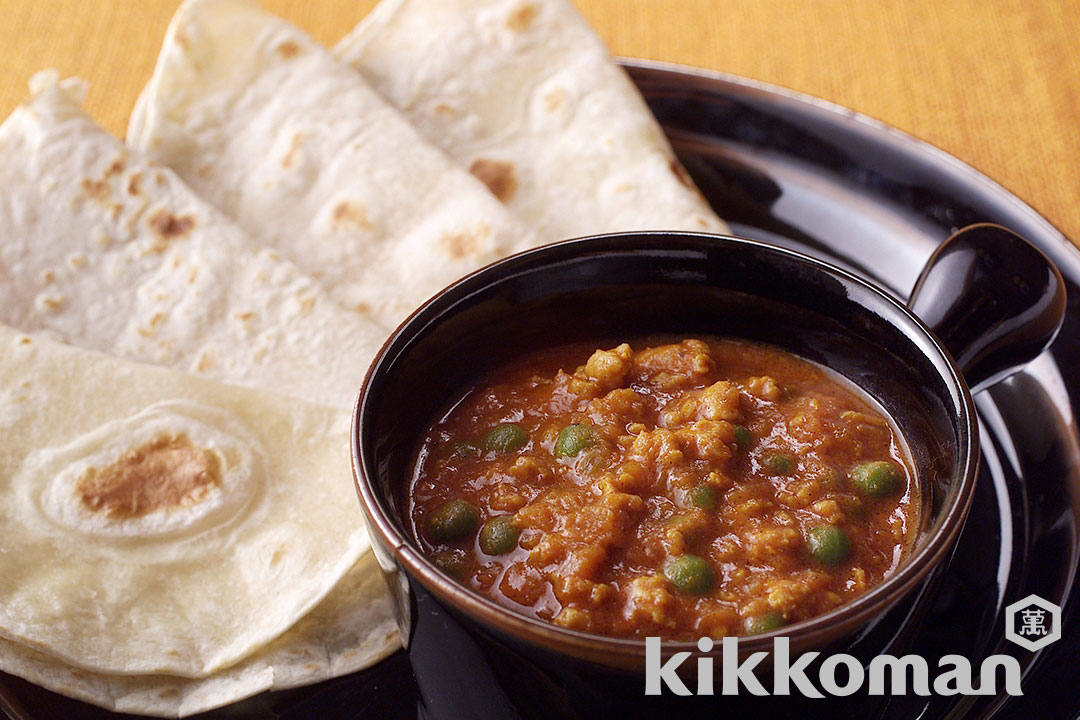
Dish: chapati